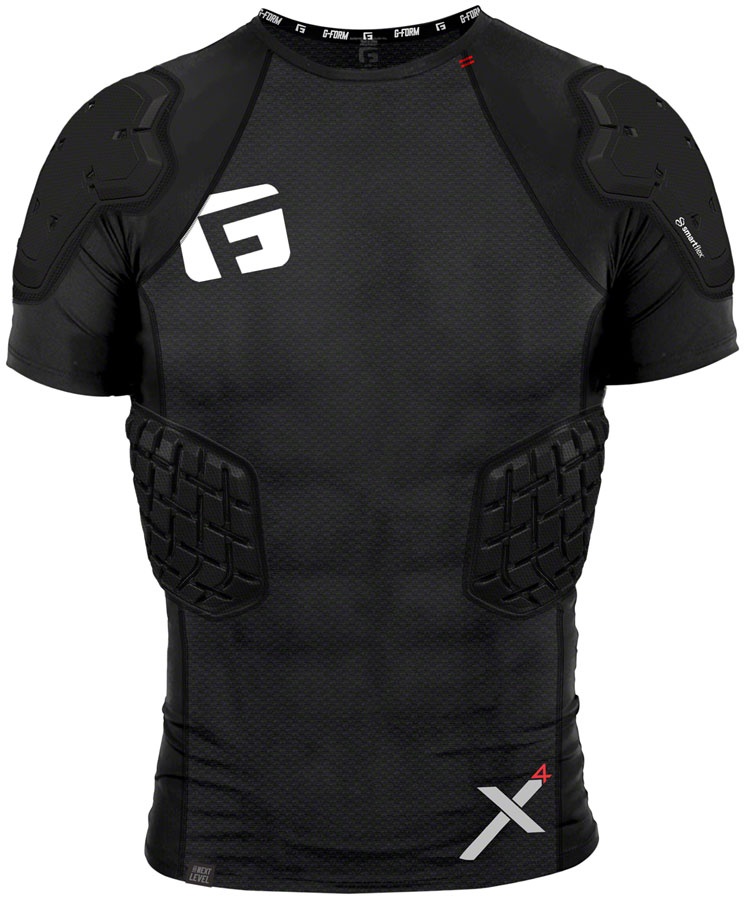
G-Form Pro-X4 Shirt  - Mens Black Small
.top{margin-bottom:30px;}.top li{margin-left:5%;margin-right:5%;margin-top:10px;line-height:120%;list-style-position:outside;} G-Form Pro-X4 Shirt - Mens Black Small. The G-Form Pro X4 Shirt is designed for athletes seeking comprehensive upper body protection and comfort. This shirt features advanced impact-absorbing technology to shield against injuries during high-intensity activities. The breathable fabric ensures optimal ventilation while the ergonomic fit provides maximum comfort and flexibility. Additionally the shirt includes moisture-wicking properties to keep you dry and comfortable. Advanced impact-absorbing technology for superior protection Breathable fabric to keep you cool and comfortable Ergonomic fit for maximum comfort and flexibility Moisture-wicking properties to keep you dry during intense activities table{border-collapse:collapse;width:100%;}td{text-align: left;padding: 8px;font-weight:350;}tr:nth-child(even){background-color:#f2f2f2}th{background-color:#eb212e;color:white;text-align:left;padding:8px;}.desc ul{font-size:24px;font-weight:600;margin-left:-25px;padding-top:35px;border-top:3px solid #f0f0f0;}.desc li{list-style:none;border-bottom:4px solid #eb212e;width:142px;} TECH SPECS Gender/Age MensColor BlackSize SmallPad Type Reactive PolymerDefined Color BlackProtection Area Torso
Brand: G-Form
Category: Sporting Goods > Athletics > General Purpose Athletic Equipment > Gym Mats